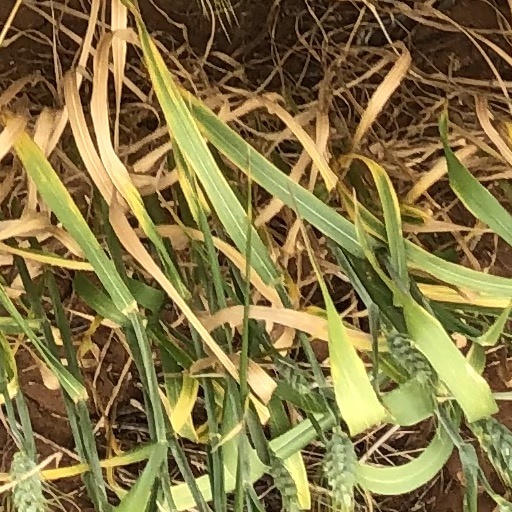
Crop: wheat